Jimmy Brown (footballer, born 1862)

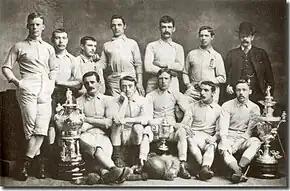
The Blackburn Rovers team which won the FA Cup in 1884. Brown (front row, centre) holds the trophy.

James Brown (31 July 1862 – 4 July 1922) was an English footballer of the Victorian era.